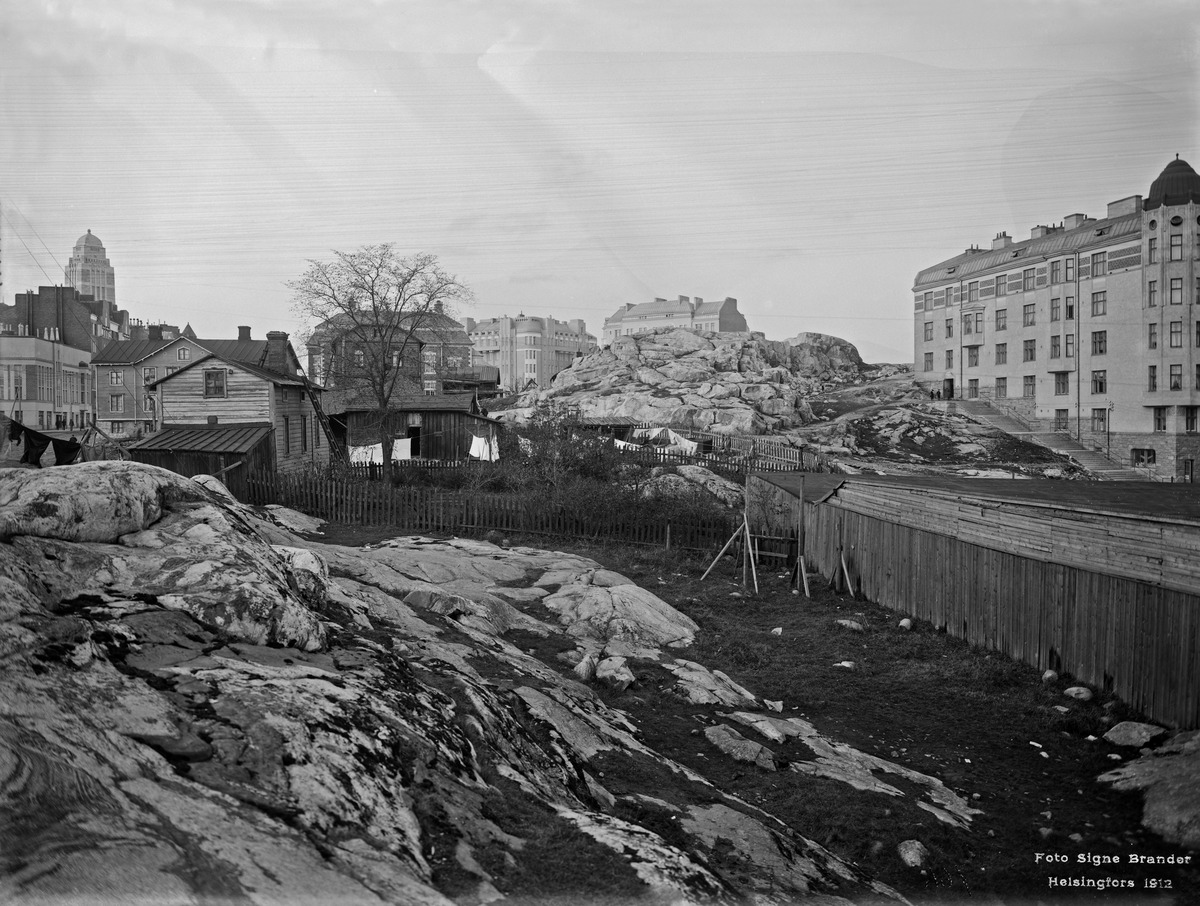
Vasemmalla Kaiku 4
sisällön kuvaus: Vasemmalla Kaiku 4.  Nykyinen Ässärinne 6.  Oikealla Kaikukuja 5 - Pengerkatu 4.  Taustalla

Kallion kirjasto.  Näköala nykyisen Hämeentie 22:n kohdalta koilliseen. mustavalkoinen
Kuvaaja: Brander, Signe, valokuvaaja
Ajankohta: kuvausaika 1912
Paikka: Suomi, Uusimaa, Helsinki, Torkkelinmäki Helsinki, Ässärinne 6.  Kaikukuja 5.  Pengerkatu 4
Aiheet: puurakennukset, rakentamattomat alueet, kalliot